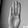
ASL letter: B